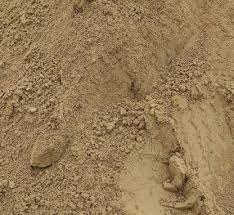
Soil type: Alluvial soil